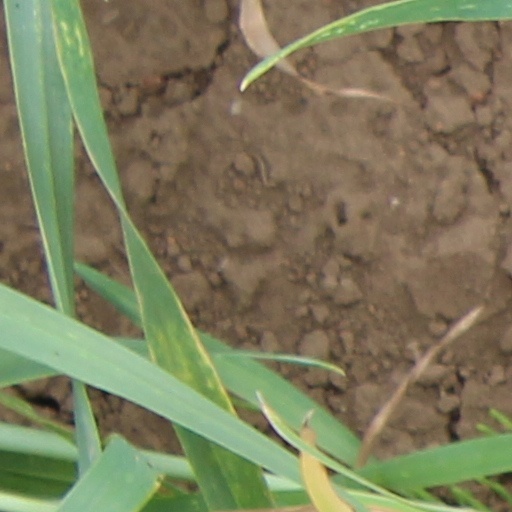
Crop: wheat